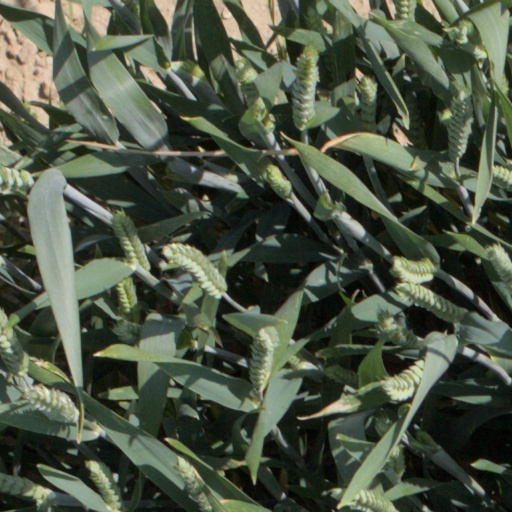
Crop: wheat